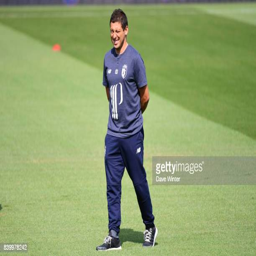
football player during the match at sports facility